Pedro Barros

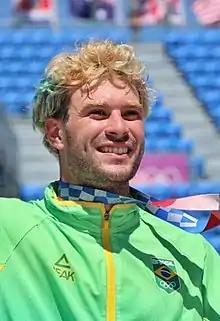
Barros in 2021

Pedro Barros (born 15 March 1995), known as Pedrinho Barros, is a Brazilian skateboarder who is specialized in Bowl and Park Skateboarding. He won the silver medal in the inaugural Olympic men's park skateboarding event at the 2020 Summer Olympics in Tokyo. Pedro is also an entrepreneur, having his own beer company (LayBack) and his fashion and lifestyle brand, Privê (Privet, in Portuguese).